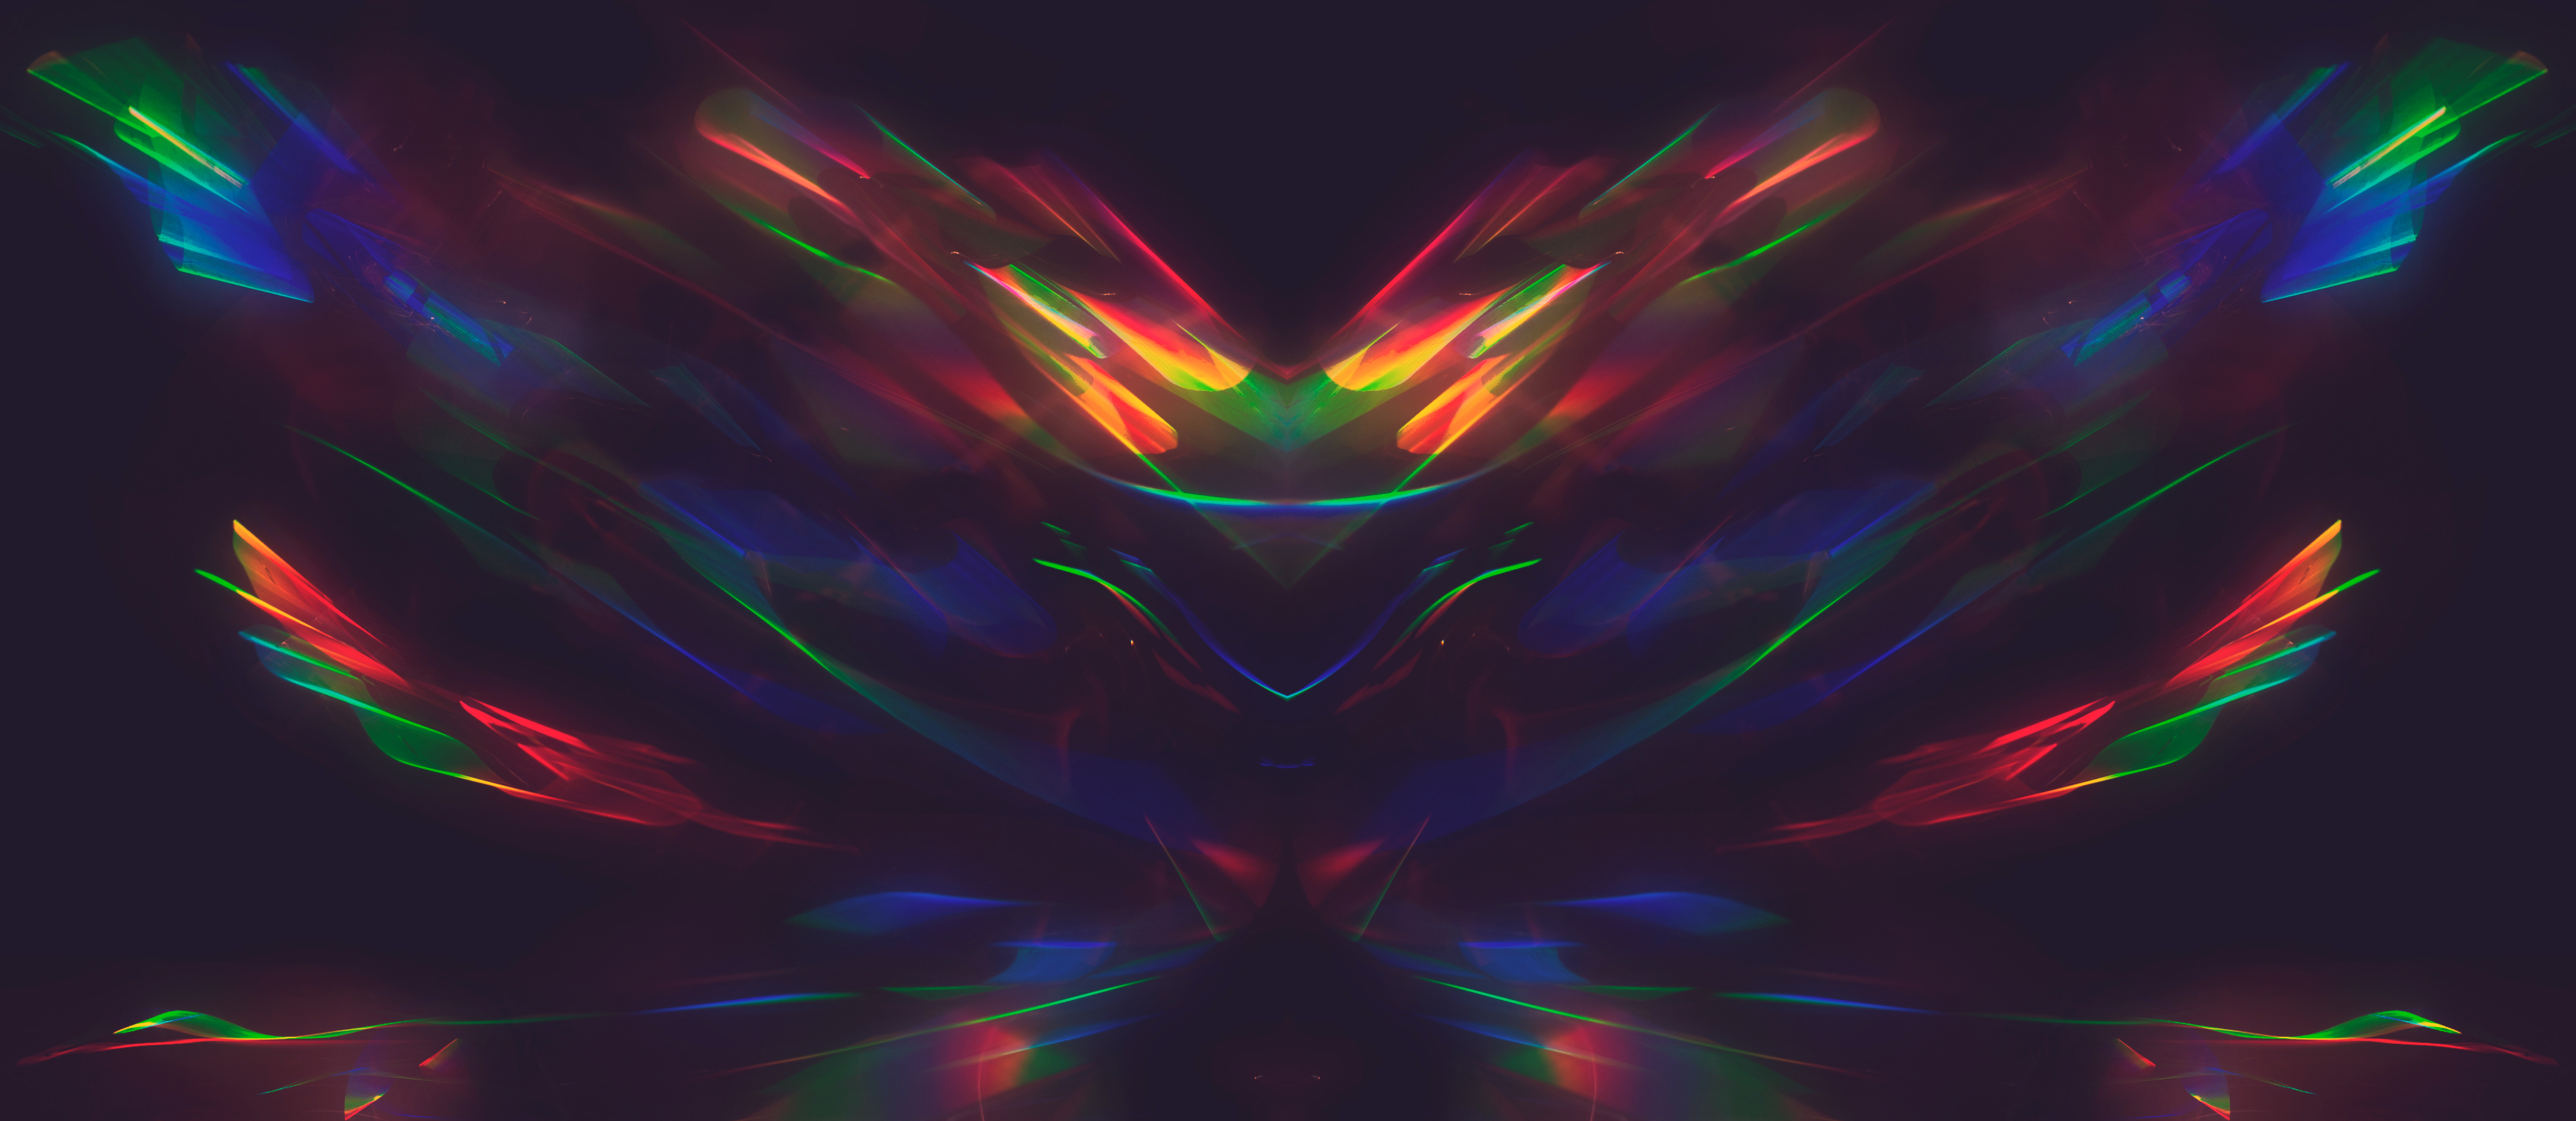
bird, light, abstract, glowing, photography, flower, refraction, photo, motion, pattern, green, reflection, red, color, fire, paint, glow, blue, colorful, yellow, lighting, shutter, painting, moving, art, waves, colors, 50mm, illustration, feathers, symmetry, mirror, photograph, reflections, cd, pentax, led, dvd, patterns, 17, flames, slow, streaks, rorschach, smc, k30, pentaxa, 17f, leds, cds, dvds, refractions, refracted, computer wallpaper, psychedelic art, fractal art